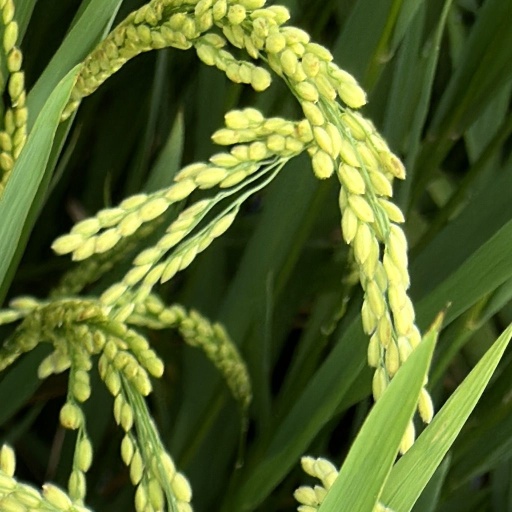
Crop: rice